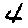
Label: 4